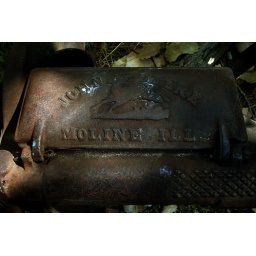
Old disused John Deere horse drawn mowing machine rusting away in a field.